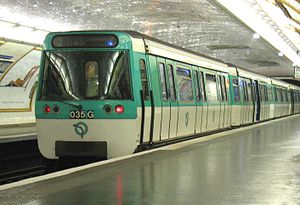
Sully - Morland (metrostation) / Galleri
Sully – Morland er en station på metronettet, beliggende i Paris' 4. arrondissement. Stationen betjener metrolinje 7, og den blev åbnet 3. juni 1930.